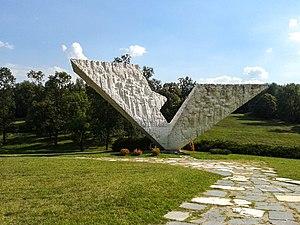
Cet article recense les monuments à la Seconde Guerre mondiale en Serbie.